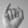
ASL letter: I